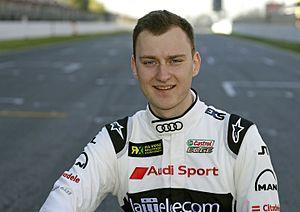
Reinis Nitišs est un pilote letton de rallycross. Il est le vainqueur 2013 du championnat d'Europe de rallycross en catégorie Super1600, et le plus jeune vainqueur d'une manche du championnat du monde de rallycross FIA. Il devient en 2018 champion d'Europe de rallycross de la catégorie supercar.